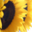
Label: sunflower